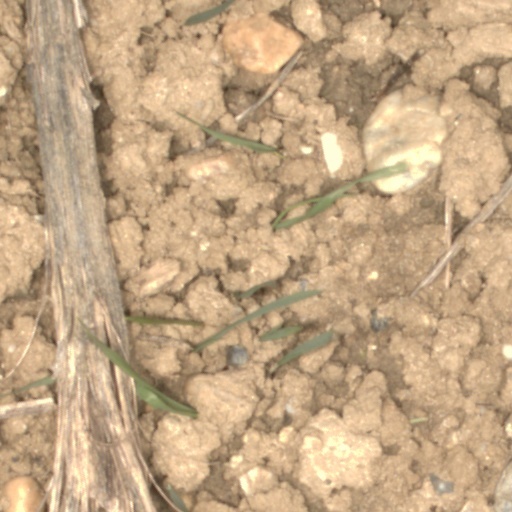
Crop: wheat